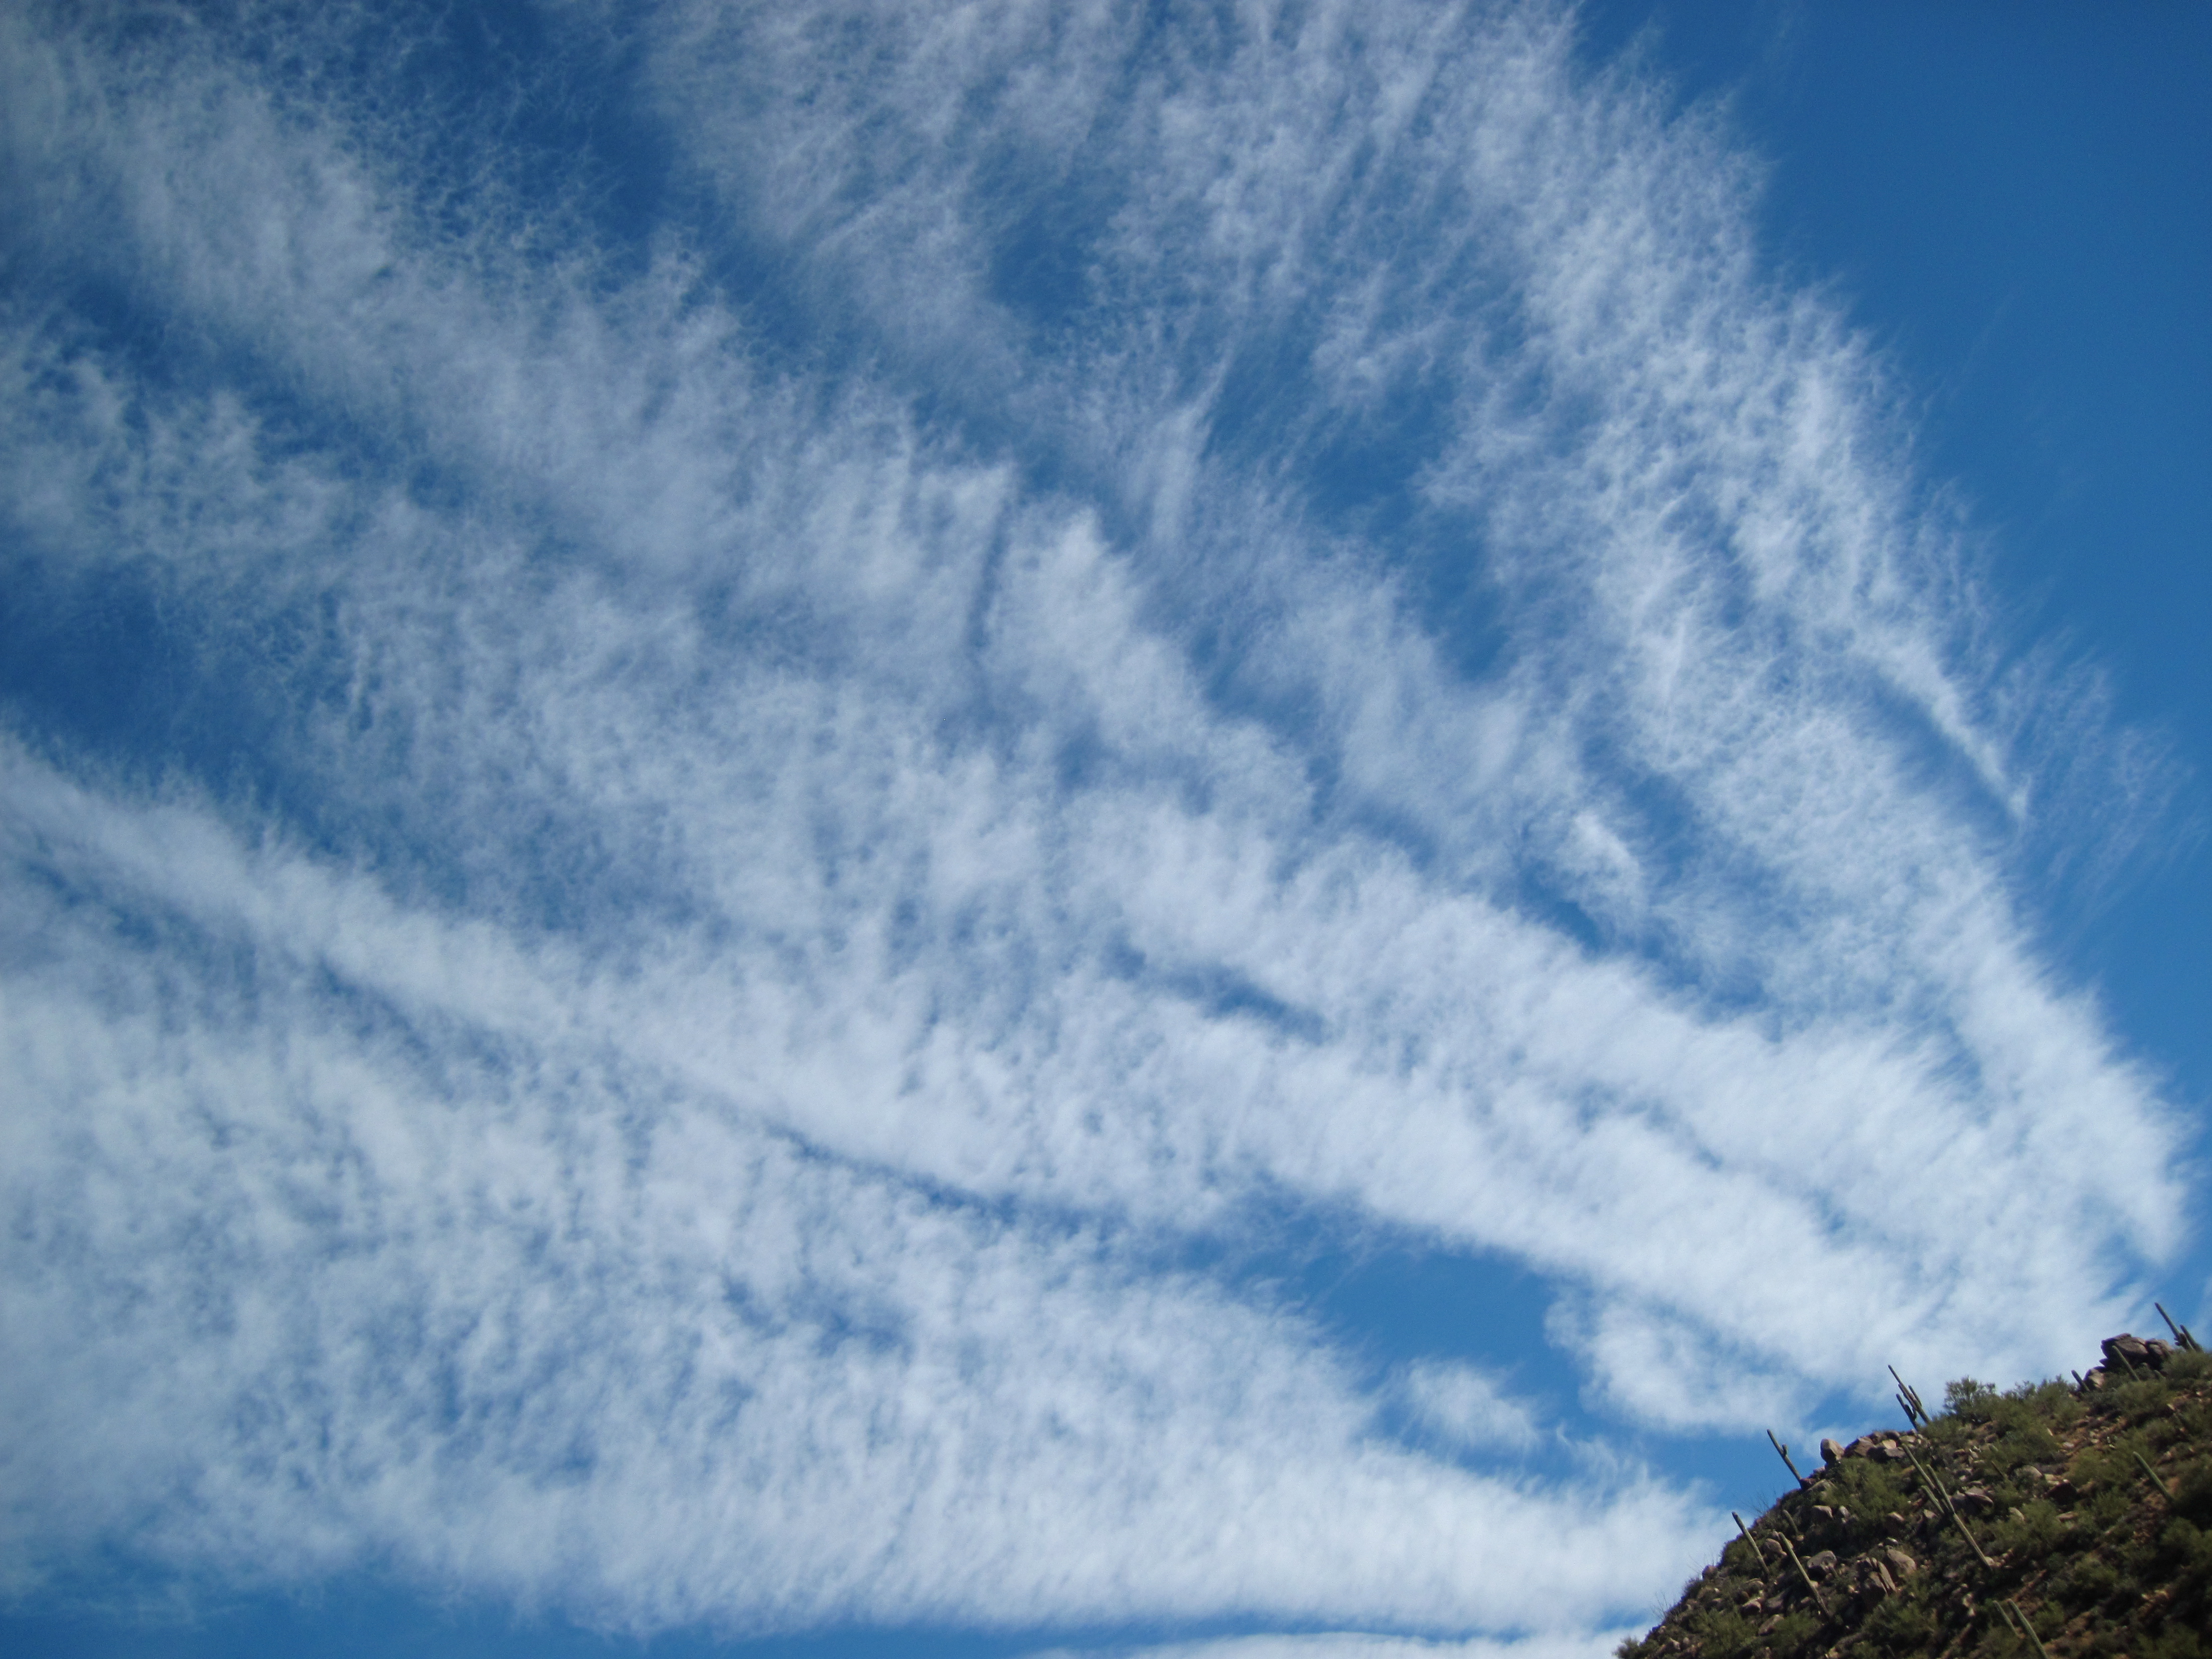
horizon, mountain, cloud, sky, sunlight, wave, wind, atmosphere, cumulus, blue, arizona, meteorological phenomenon, atmosphere of earth